2021 Pakistan Super League

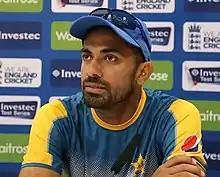
Wahab Riaz in 2017

Babar Azam excelled in game nine, leading Karachi to a 7 wicket win over Multan. On the same day, Wahab Riaz took 4/17 to lead Peshawar to a 6 wicket win over Islamabad. In game 11, Lahore beat Karachi by 6 wickets despite Sharjeel Khan scoring 64. Islamabad United chased down 156 with 3 overs to spare in game twelve. This was largely down to Paul Stirling, who scored a half-century in the 6 wicket win. Babar Azam's 77 helped Karachi to a 6 wicket win over Peshawar in game 13. He was helped by Mohammad Nabi, who also scored a half-century to take them back to the top of the table. The last game before the tournament was suspended featured Quetta getting their first win of the season against Multan by 22 runs. This was the first time in the competition the team batting first won.